Lego Marvel Super Heroes

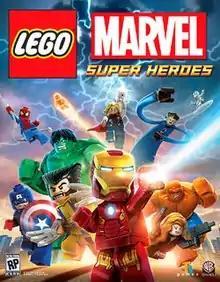

Lego Marvel Super Heroes is a 2013 Lego-themed action-adventure video game developed by Traveller's Tales and published by Warner Bros. Interactive Entertainment for the PlayStation 3, Xbox 360, Wii U, PlayStation 4, Xbox One, Nintendo Switch, and Microsoft Windows, and by Feral Interactive for OS X. The game features gameplay similar to other "Lego" titles, such as "" and "", alternating between various action-adventure sequences and puzzle-solving scenarios. The handheld version of the game by TT Fusion was released under the title Lego Marvel Super Heroes: Universe in Peril for iOS, Android, Nintendo DS, Nintendo 3DS, and PlayStation Vita. A Nintendo Switch version was released on October 8, 2021.